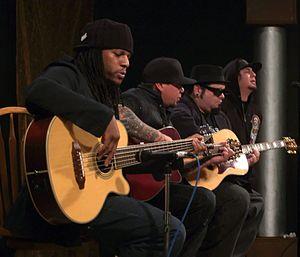
P.O.D., diminutif de Payable on Death, est un groupe de metal alternatif chrétien américain, originaire de San Diego, en Californie. Il est formé en 1992. Leur style musical est un mélange de reggae, de rap et de metal chrétien. Le groupe est constitué du chanteur Sonny Sandoval, du guitariste Marcos Curiel, du batteur Wuv Bernardo et du bassiste Traa Daniels.